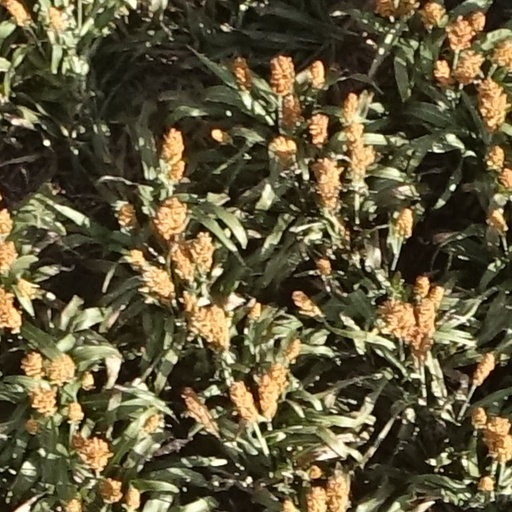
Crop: sorghum